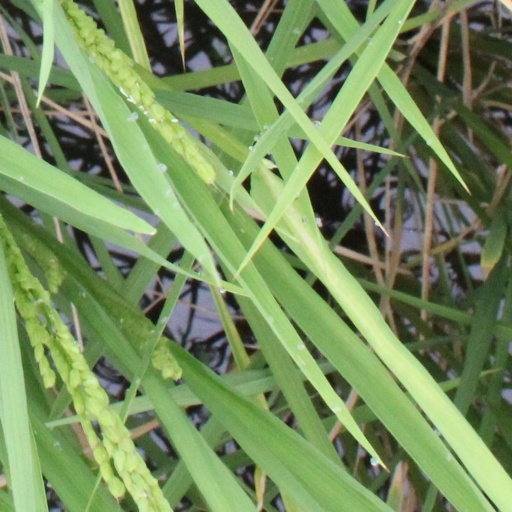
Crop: rice